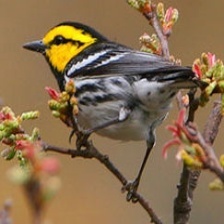
Species: GOLDEN CHEEKED WARBLER
Scientific name: SETOPHAGA CHRYSOPARIA